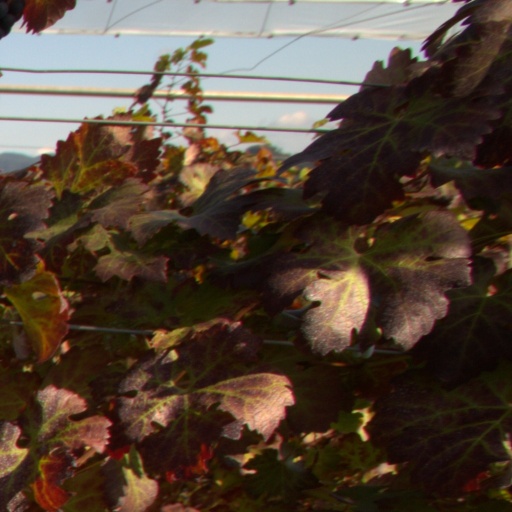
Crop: grape